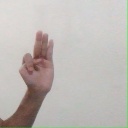
अक्षर: भ